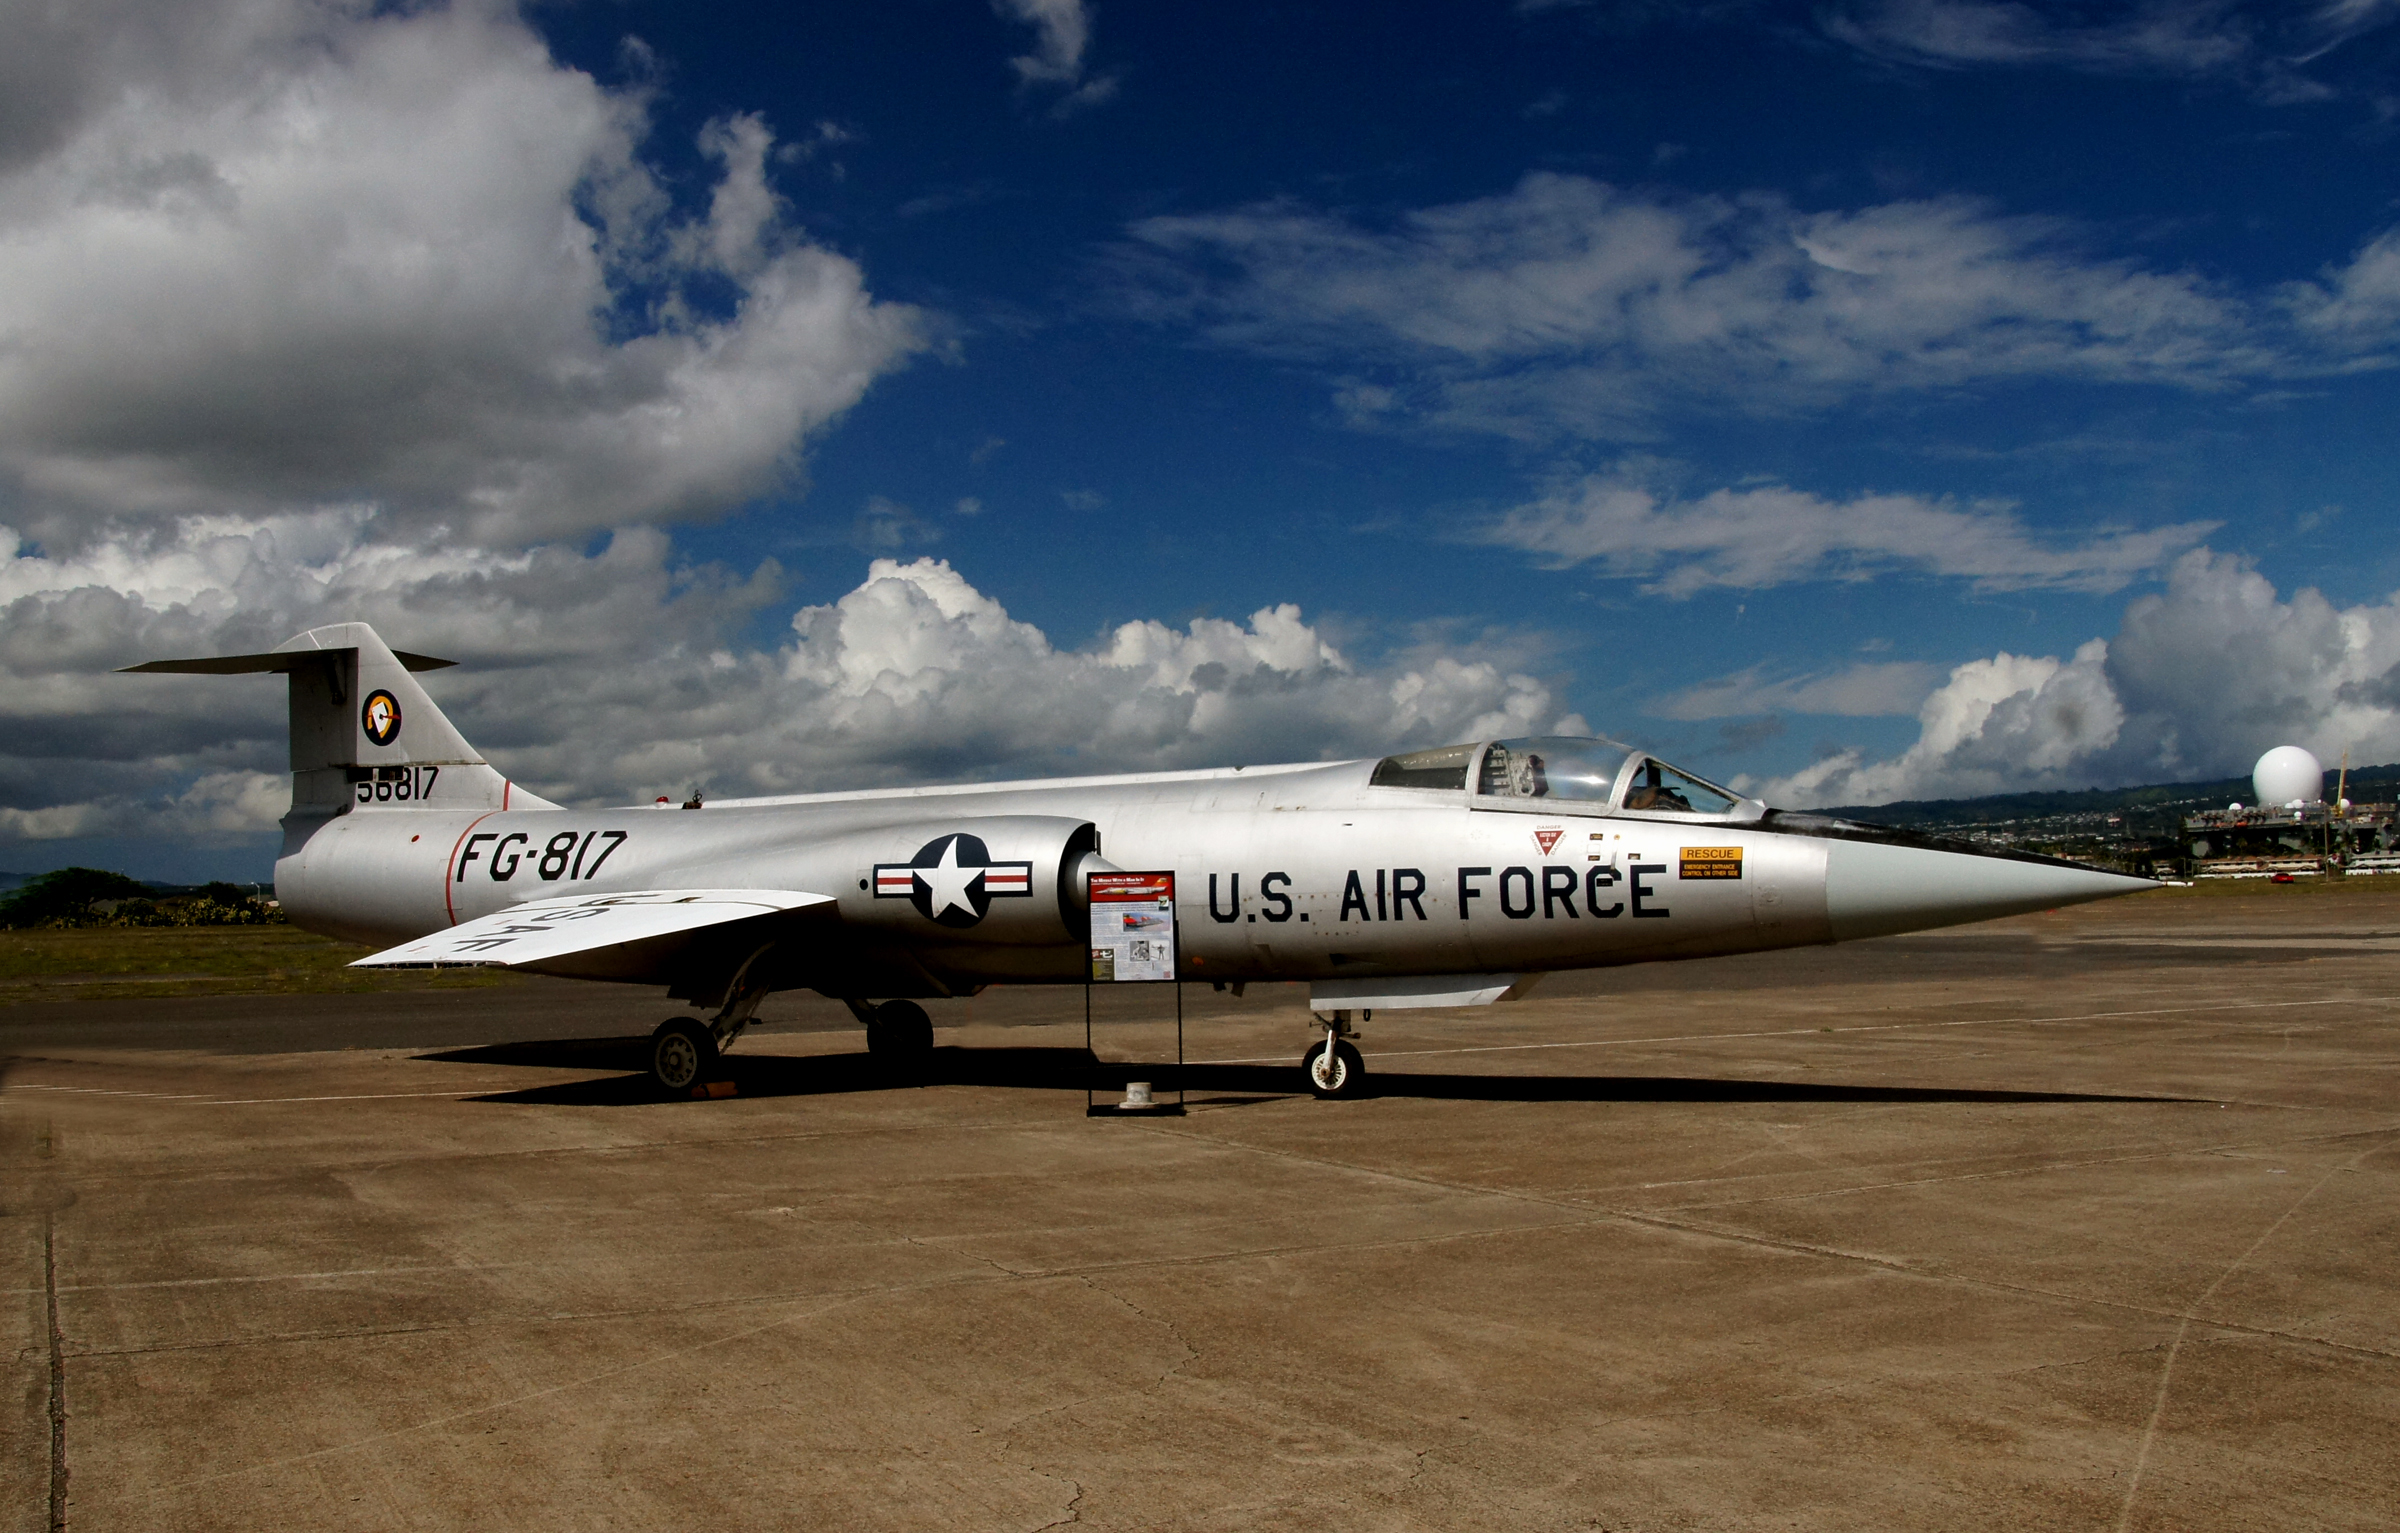
airplane, aircraft, vehicle, airline, aviation, airliner, museums, fighteraircraft, avation, sonydslra580, usaf, pacificavationmuseum, pearlharbour, airpower, jetplane, tamron18270mmpzd, aircraftdisplays, interceptor, natoaircraft, air force, jet aircraft, fighter aircraft, military aircraft, atmosphere of earth, narrow body aircraft, aircraft engine